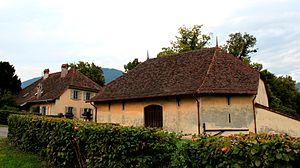
Suisse, canton de Vaud, Saint-Légier-La Chiésaz, Château d'Hauteville.